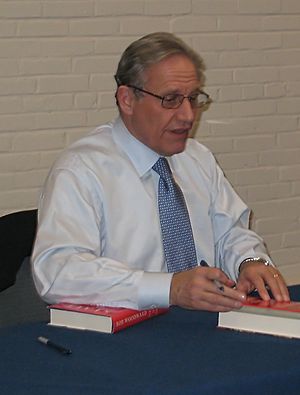
Bob Woodward
Bob Woodward signerer sin bog State of Denial efter et foredrag i marts 2007.
"Robert ""Bob"" Upshur Woodward er assisterende chefredaktør på Washington Post.